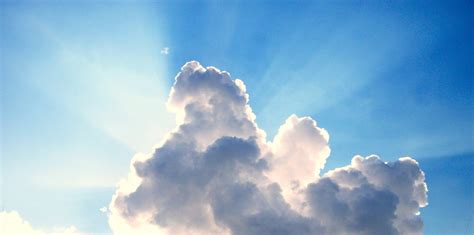
Weather: cloudy or overcast